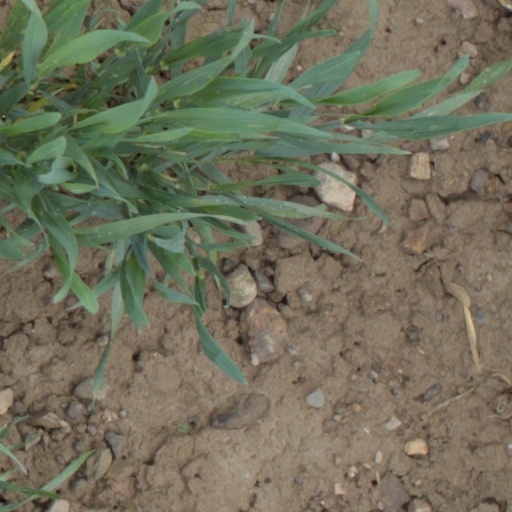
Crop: wheat